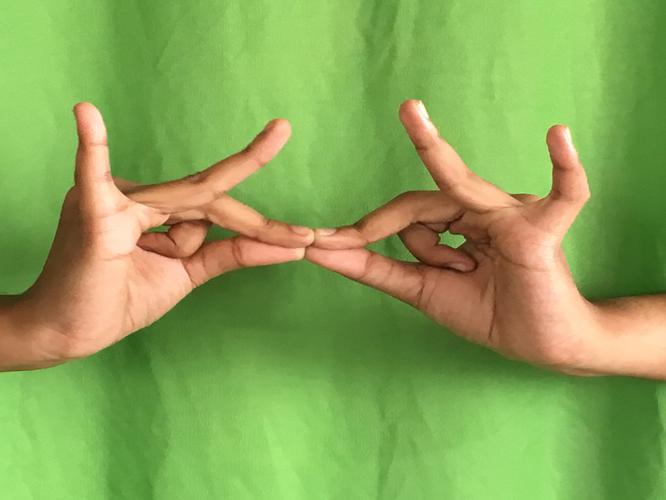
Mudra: Sakata
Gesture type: double_hand